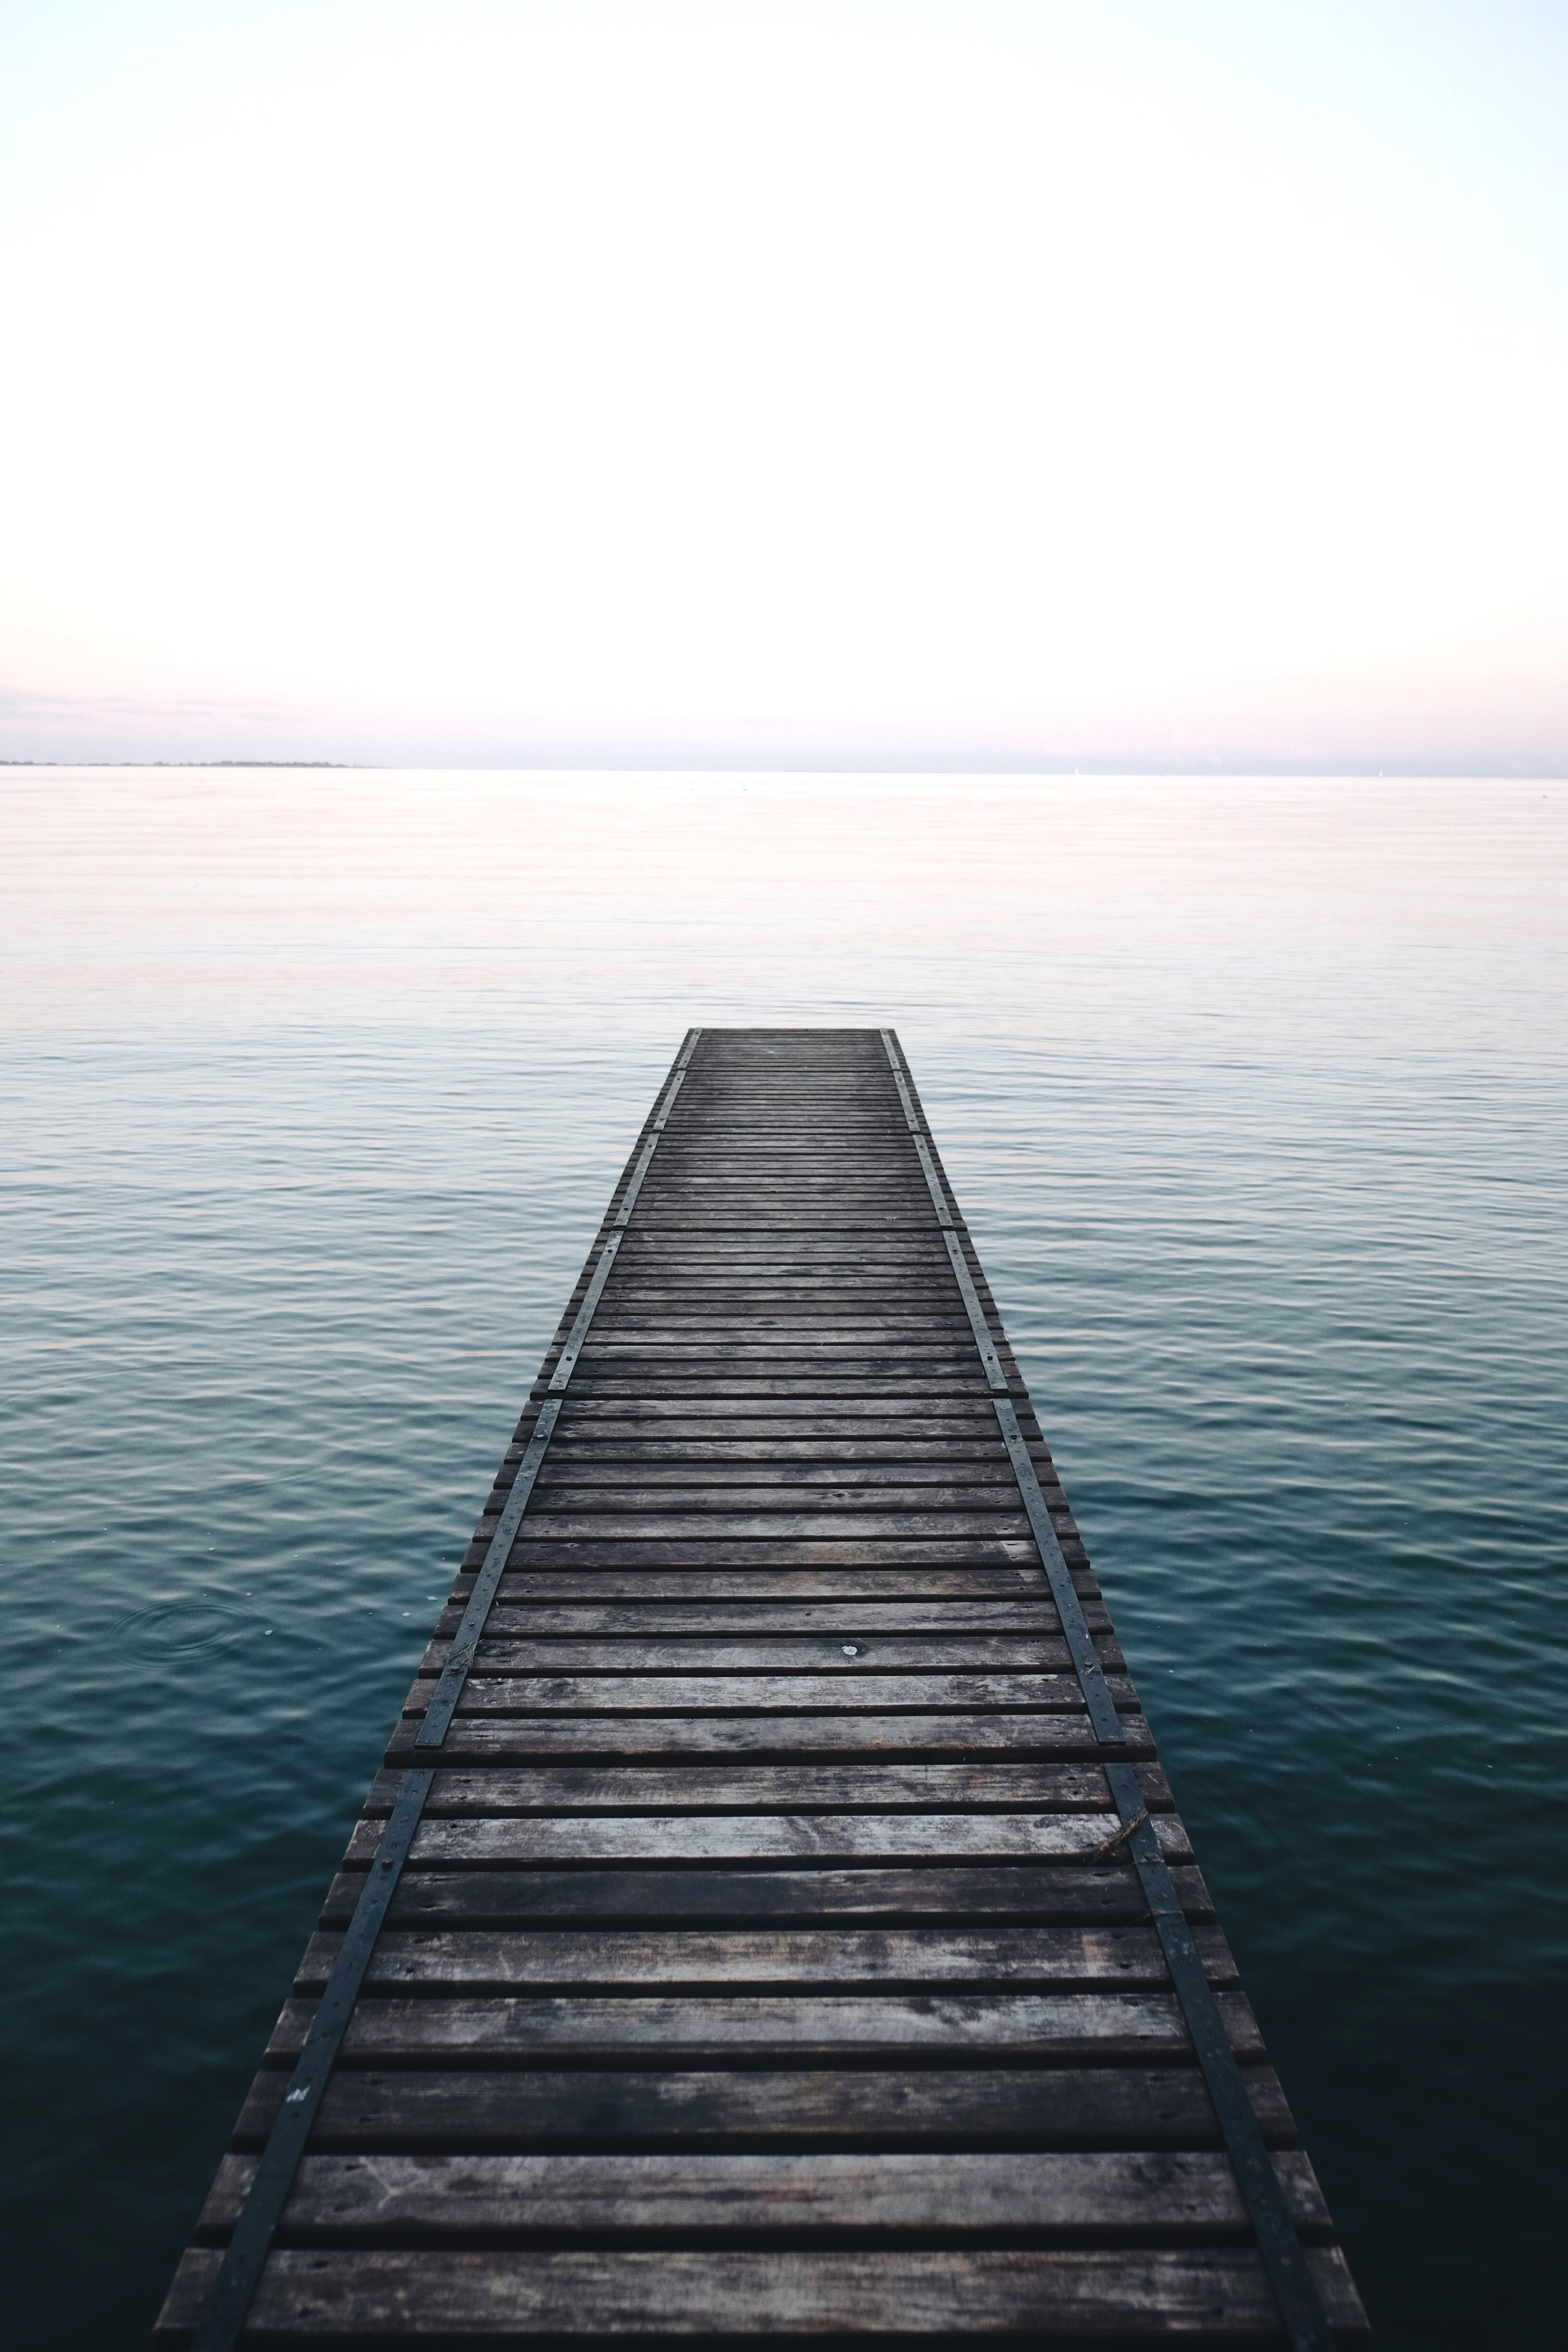
sea, coast, ocean, horizon, dock, bridge, sunlight, pier, walkway, reflection, tower, bay, breakwater